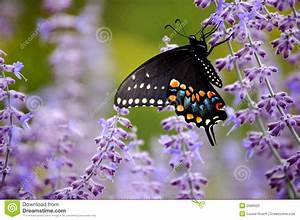
Label: butterfly